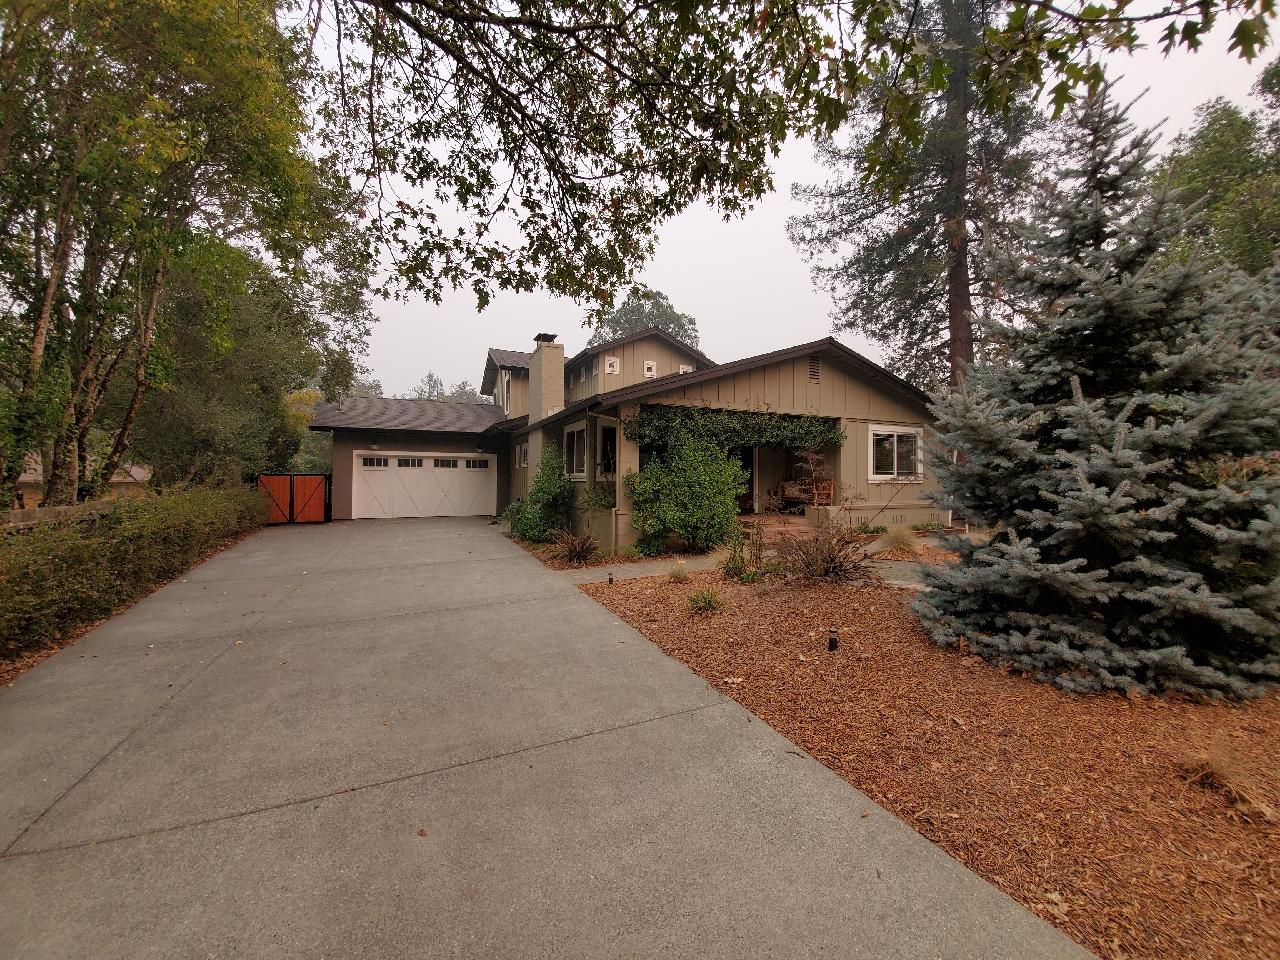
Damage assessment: no_damage